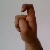
The image shows a hand gesture representing the letter 'X' in Indian Sign Language.